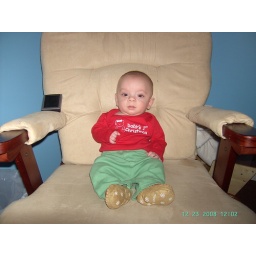
Alan's first time sitting up in the rocking chair by himself.